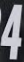
Number: 4